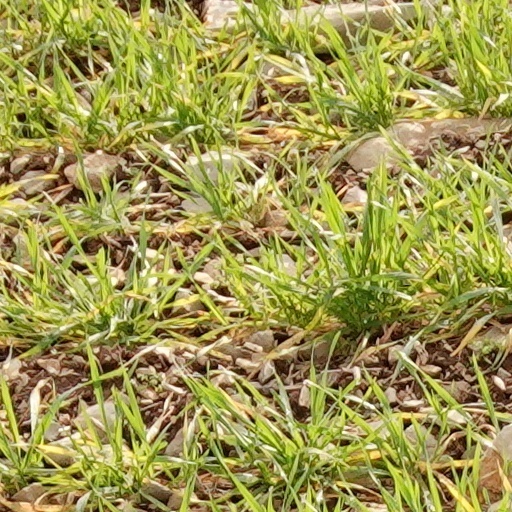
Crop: wheat